Dance

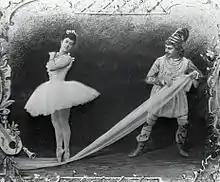
Varvara Nikitina as the Sugar Plum Fairy and Pavel Gerdt as the Cavalier, in a later performance in the original run of "The Nutcracker", 1892

All Indian classical dances are to varying degrees rooted in the "Natyashastra" and therefore share common features: for example, the "mudra"s (hand positions), some body positions, leg movement and the inclusion of dramatic or expressive acting or abhinaya. Indian classical music provides accompaniment and dancers of nearly all the styles wear bells around their ankles to counterpoint and complement the percussion.